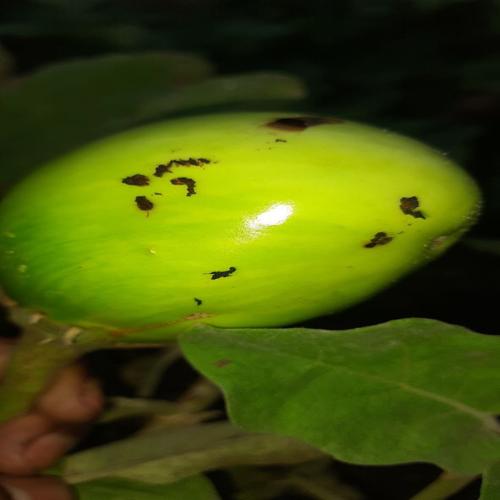
Label: Shoot and Fruit Borer